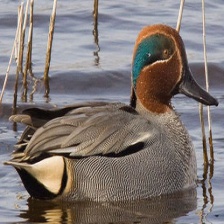
Species: TEAL DUCK
Scientific name: ANAS CRECCA
ImageNet parent category: drake